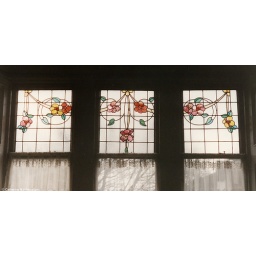
Windows in the house where I grew up. This house is 11 doors along from where I live now!